Kotte Raja Maha Vihara

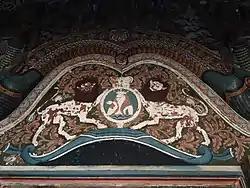
A portrait of Queen Victoria over the inner entrance door of the image house

The Kotte Raja Maha Vihara is mentioned in Aththaragama Bandara Rajaguru's book "Vihara Asna" ("Nam Potha"), a Kandyan period compiled book about the important Buddhist centers in Sri Lanka. According to that book Kotte temple is described as "Oth Pilima geya" and "Jayawardenepura Kotte Shanmuga Devalaya" which are believed to be the image house with reclining Buddha at Kotte Vihara done by King Parakumbha VI and the Devalaya in front of it. Beside that the temple has also been described in the poetic literature ("Sandesha Kavya") of the era.